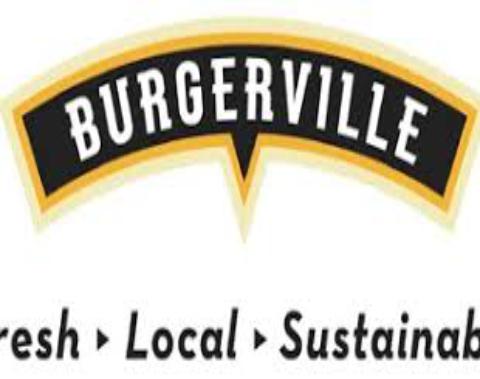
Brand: Burgerville
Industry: Food